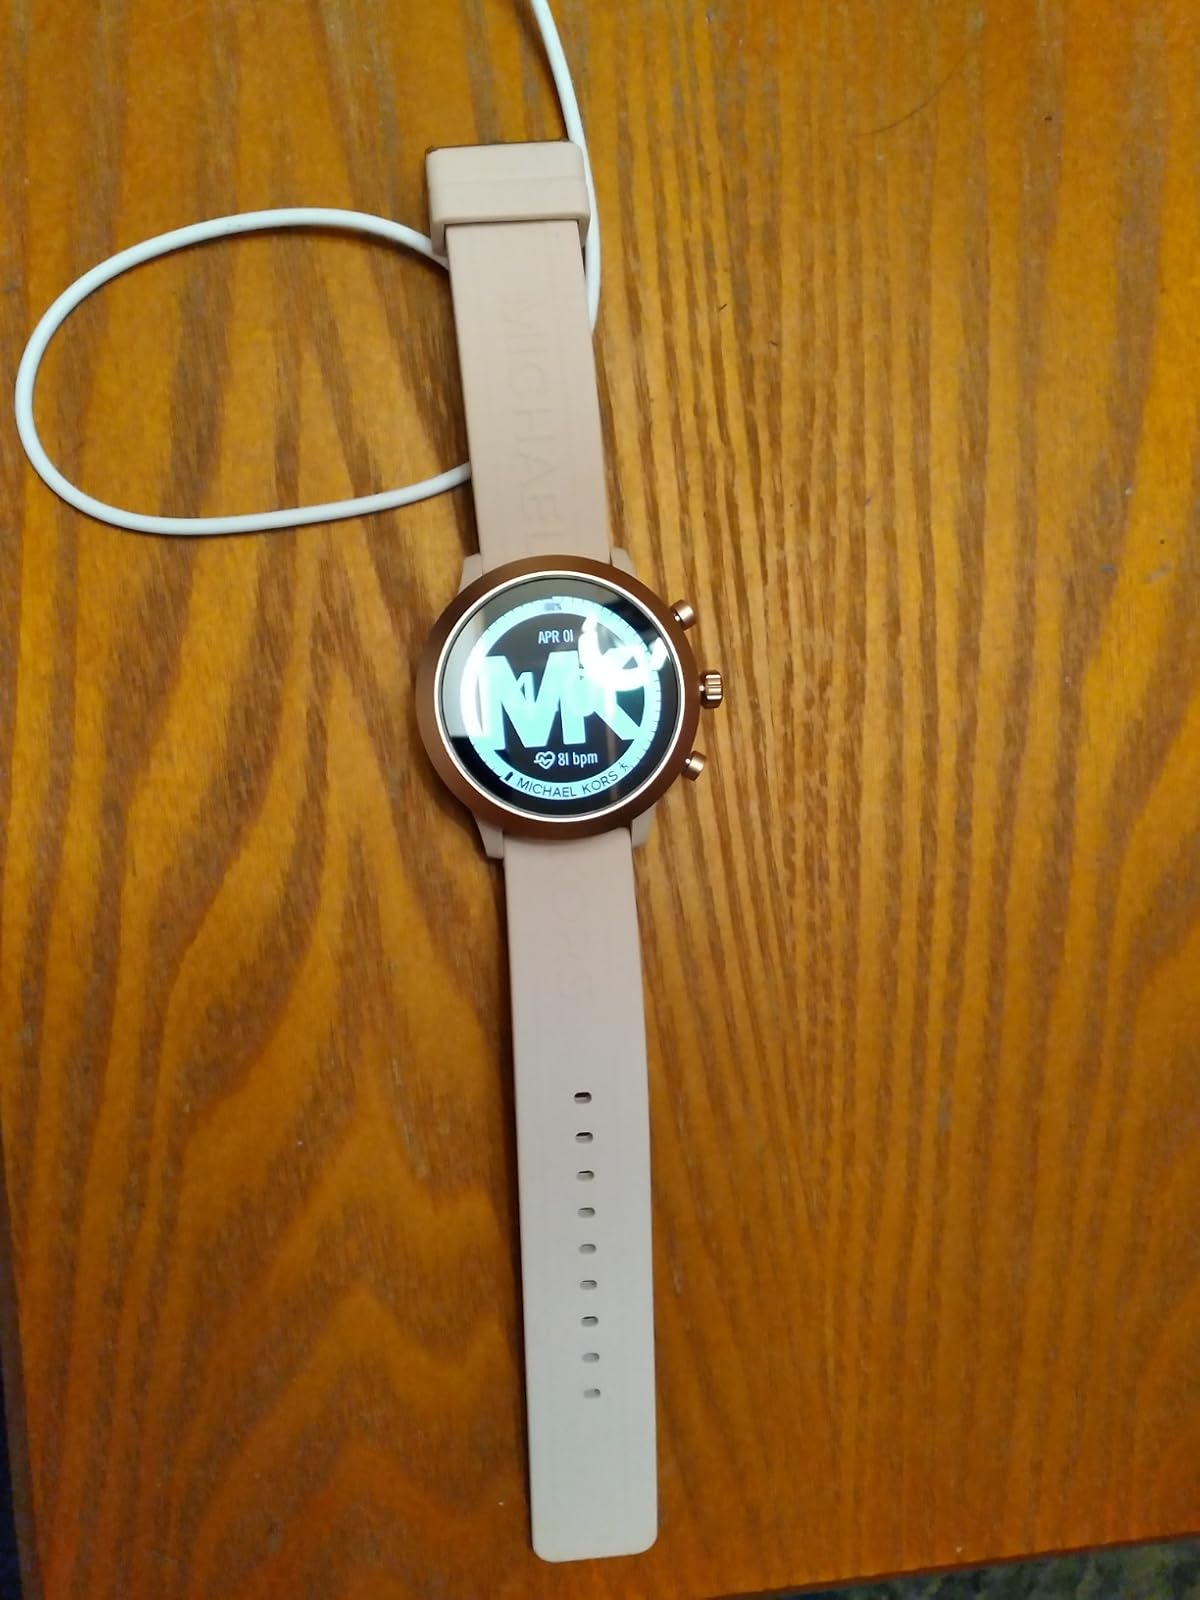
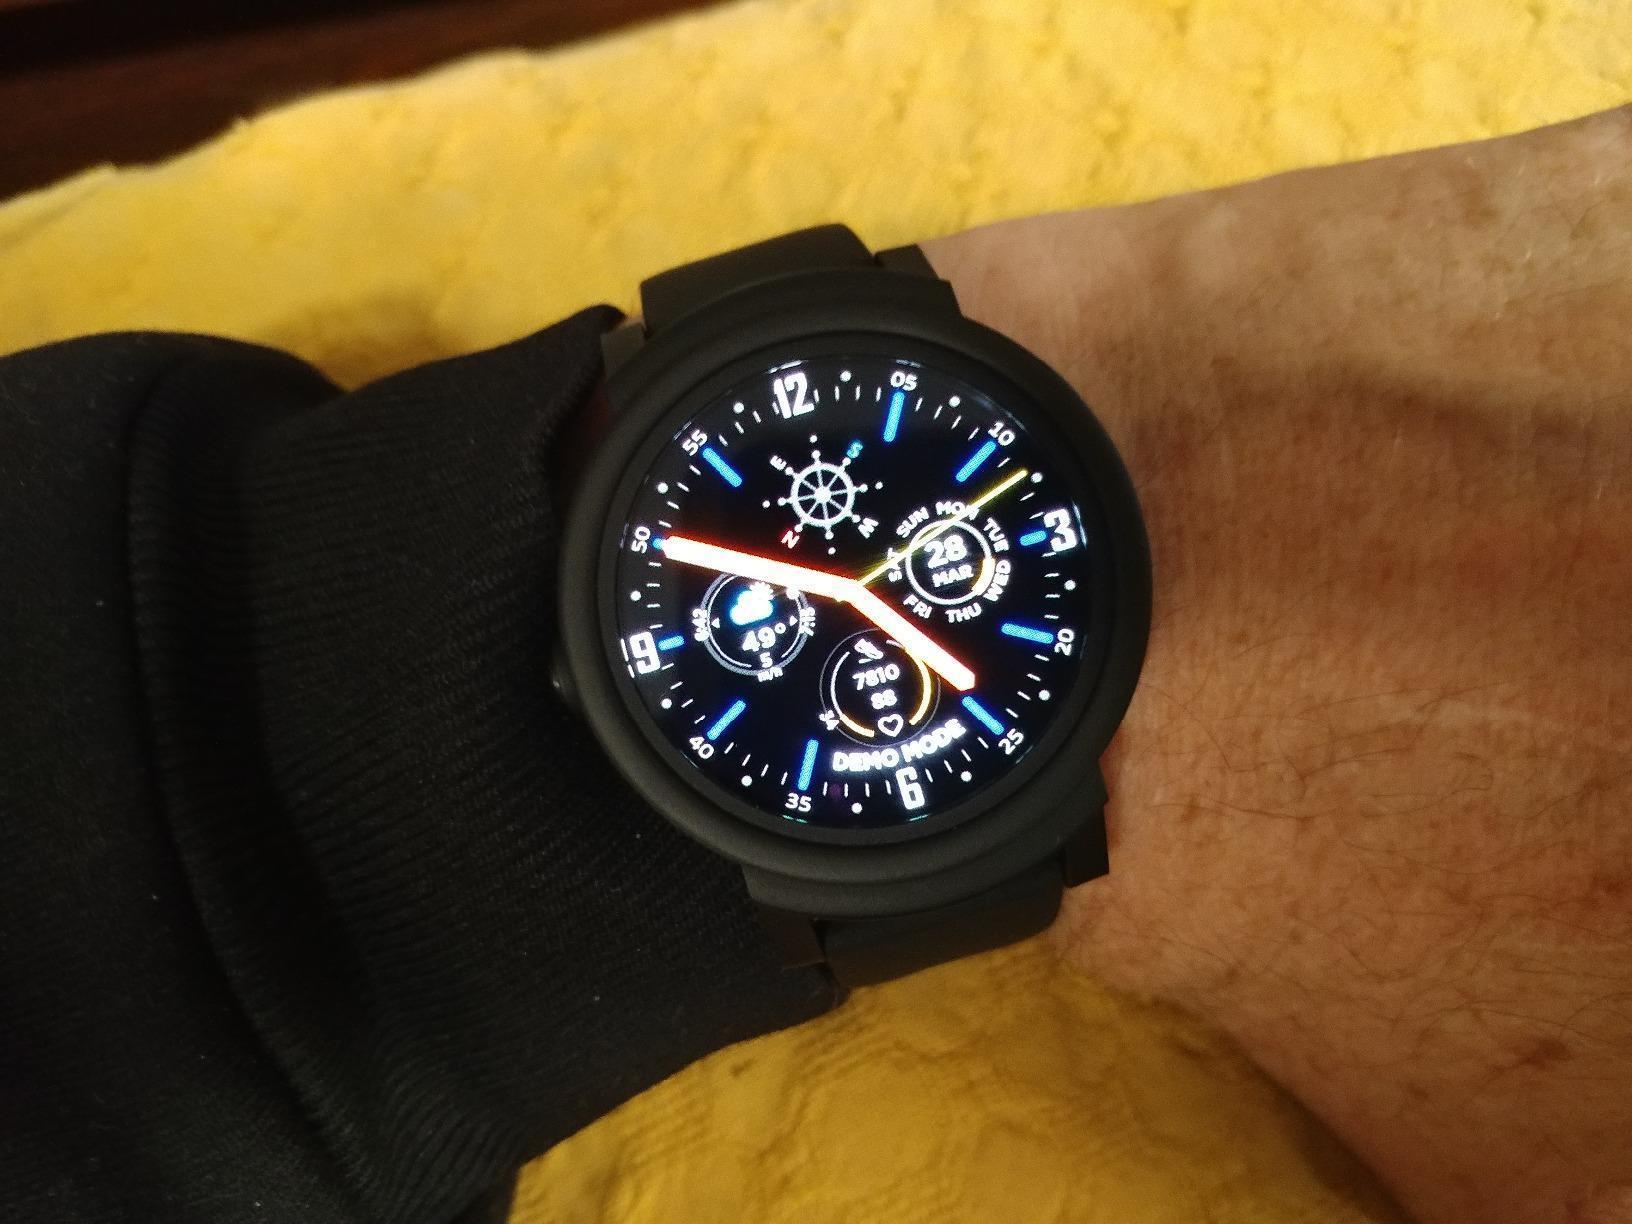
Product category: smartwatch
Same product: no